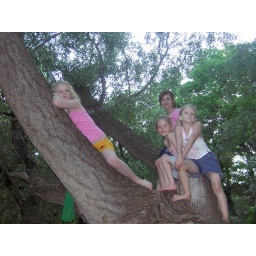
The girls in a tree